Humidity

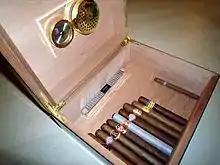
Humidor, used to control humidity of cigars

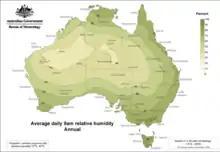
Average humidity around Australia year-round at 9 am

Climate control refers to the control of temperature and relative humidity in buildings, vehicles and other enclosed spaces for the purpose of providing for human comfort, health and safety, and of meeting environmental requirements of machines, sensitive materials (for example, historic) and technical processes.